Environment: real
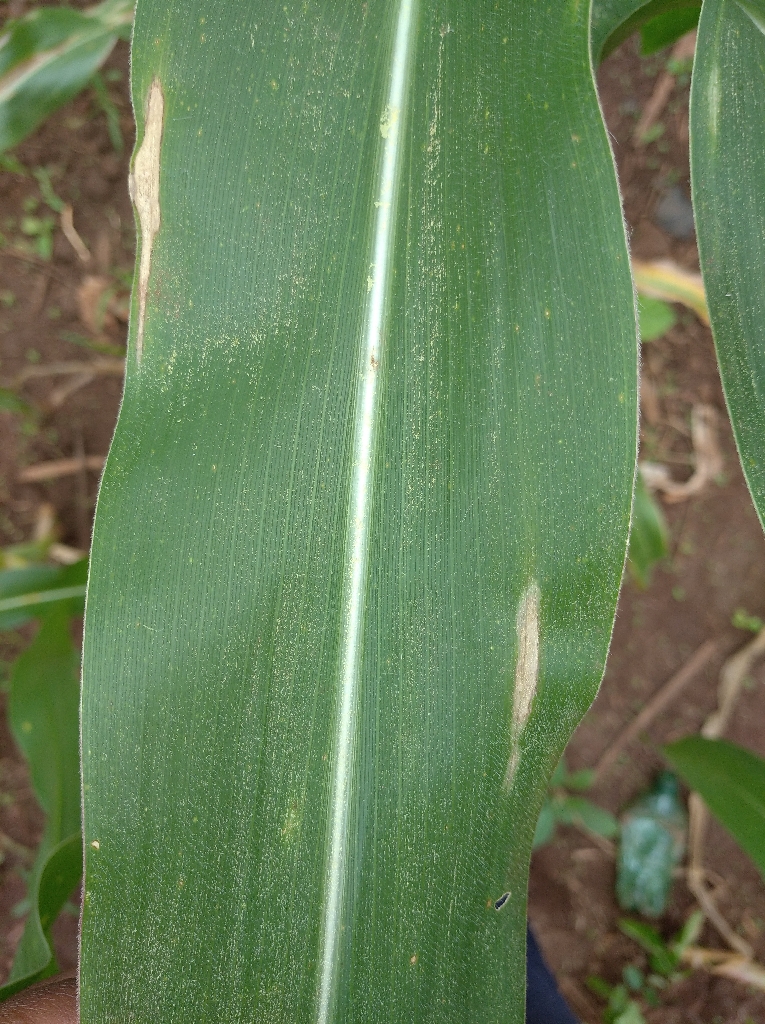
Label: northern_corn_leaf_blight